Naniboujou Club Lodge

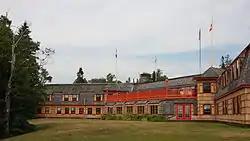
Naniboujou Lodge in 2013

The Naniboujou Club Lodge is a resort and restaurant built as part of a private club on the North Shore of Lake Superior in Cook County, Minnesota, United States, about east of Grand Marais. It is named after Naniboujou, a character from the Cree, and the lodge's décor has both Native American and Art Deco influences. Commenced in the twilight of the Jazz Age, the club's grandiose plans succumbed to the economic realities of the Great Depression, and only the clubhouse was built. That building retains its original design and is listed as a historic property.